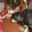
Label: dog